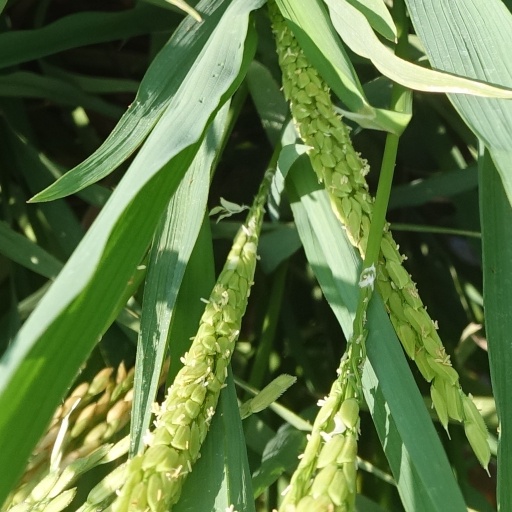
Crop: rice